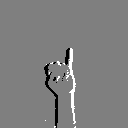
ASL letter: i